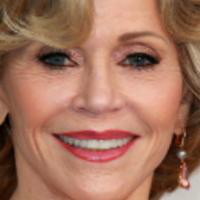
Age group: age 56-65